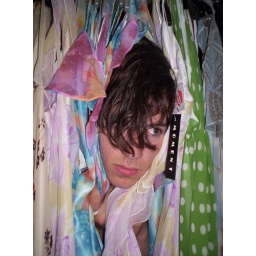
Matt in the the girls clothes rack. Yes... quite interesting.